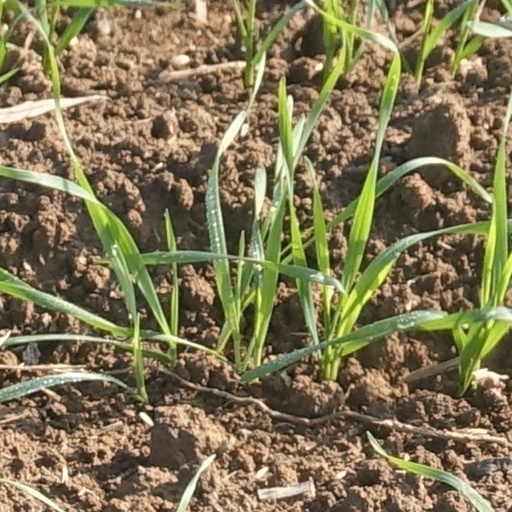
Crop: wheat